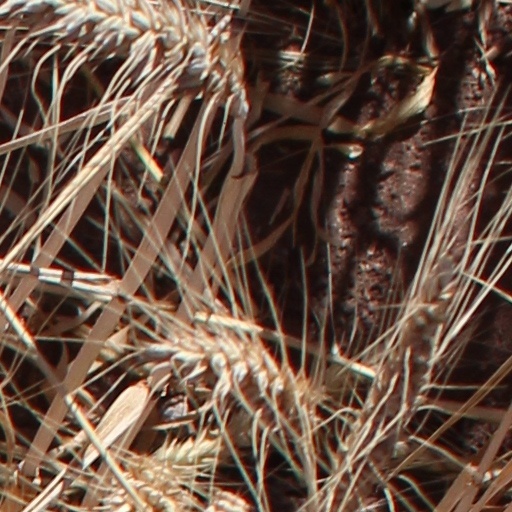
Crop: wheat